Rationing in the United Kingdom

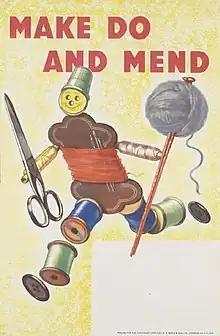
The Board of Trade promoted Make Do and Mend through posters such as this, c.1943.

Following the depletion of raw materials and redirection of labour towards wartime manufactures (such as uniforms), alongside rising inflation, and the inclusion of purchase tax on clothing in October 1940, prices of garments and textiles increased. As a result, civilian access to clothing was tightening. Government regulation was required in order to ensure the ability to buy clothing was maintained across the civilian population.